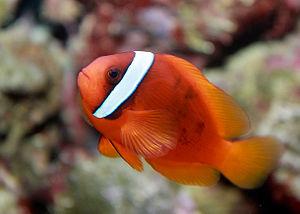
Amphiprion frenatus, en français poisson-clown rouge, est une espèce de poissons marins de la famille des Pomacentridae qui fréquente les eaux tropicales de la zone ouest de l'Océan Pacifique. L'épithète spécifique frenatus signifie « pourvu d'une bride », faisant allusion à l'unique bande blanche présente derrière l'œil de ce poisson.